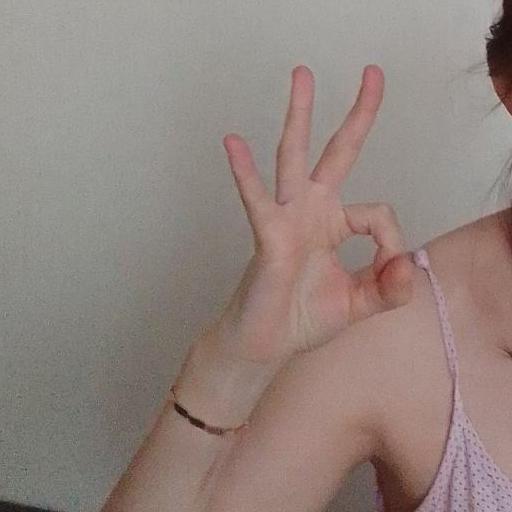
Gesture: ok